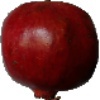
Label: pomegranate